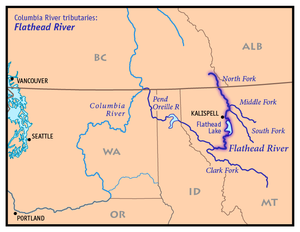
La rivière Flathead est une rivière qui prend sa source dans la province canadienne de Colombie-Britannique avant de se jeter dans la rivière Clark Fork au niveau de l’État du Montana, aux États-Unis.